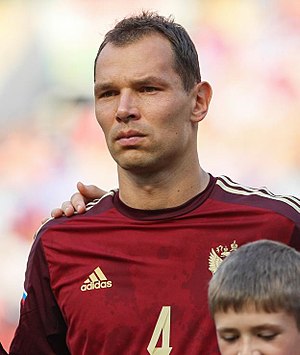
Sergej Ignasjevitj
Sergej Nikolajevitj Ignasjevitj er en russisk fodboldspiller. Han spiller hos CSKA Moskva i den russiske liga.